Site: brandenburg
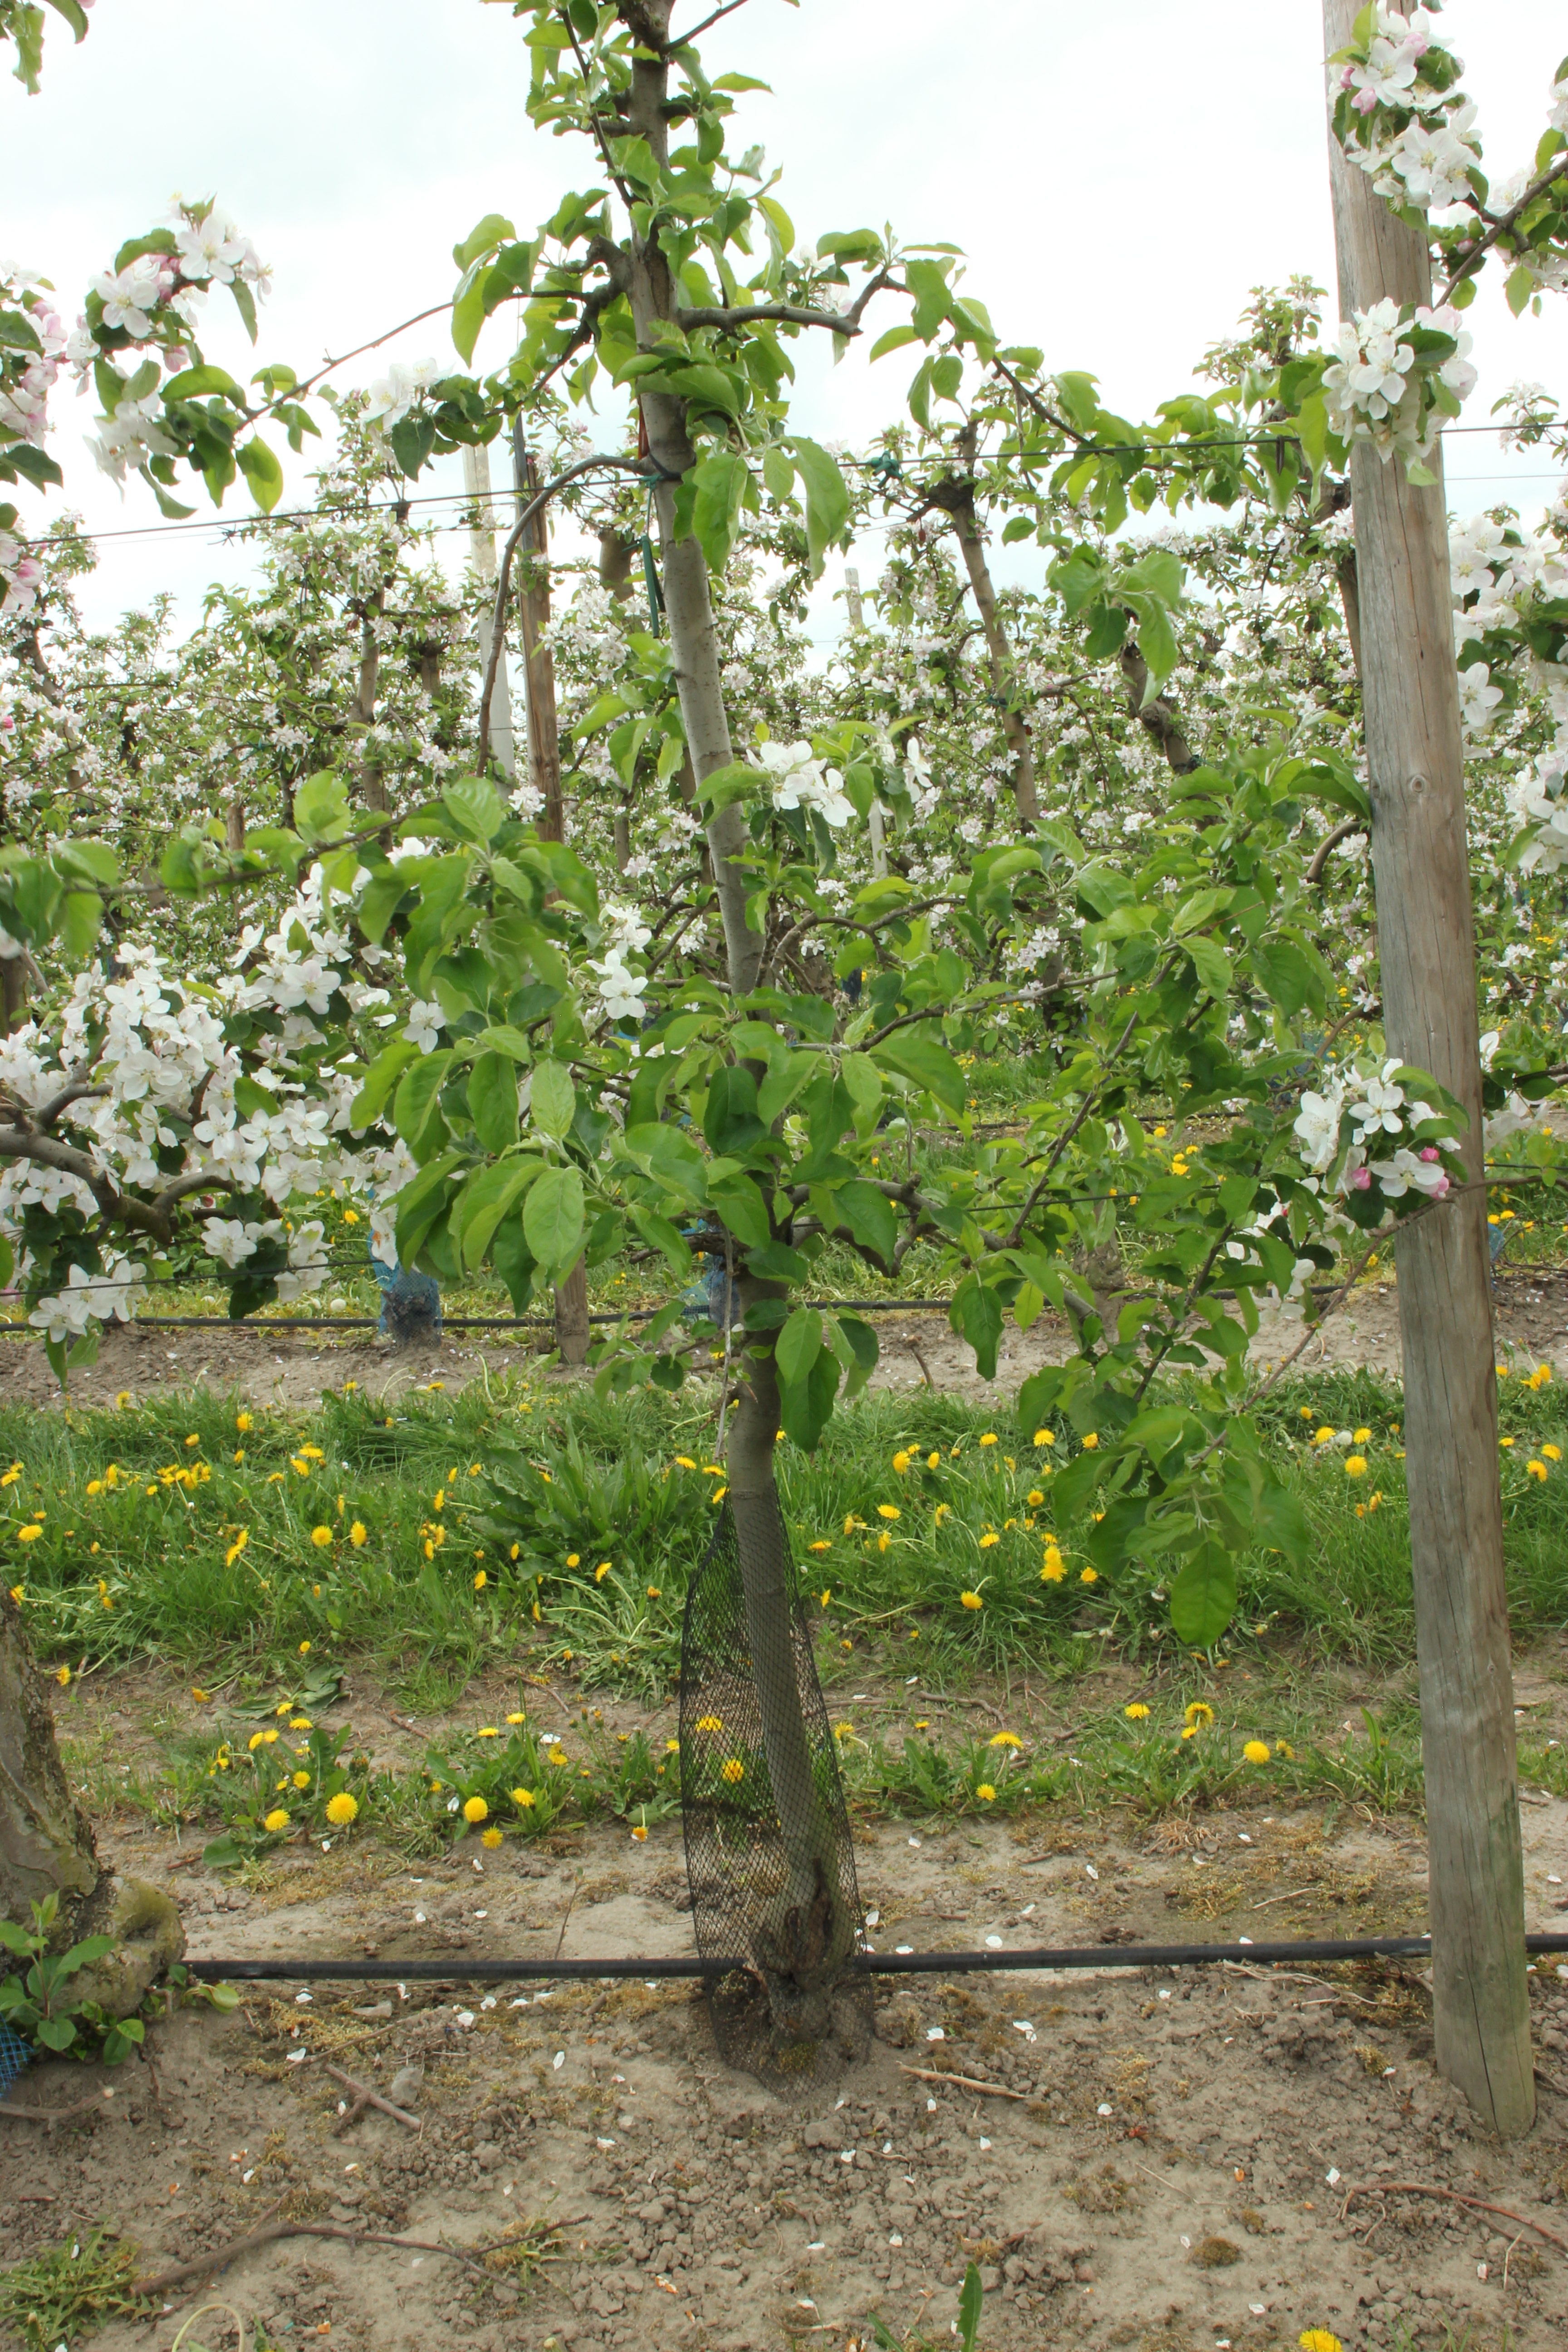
Growth stage (BBCH 65): Flowering